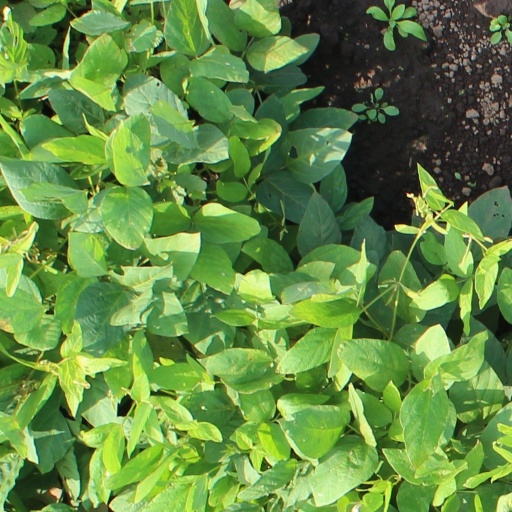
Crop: soybean